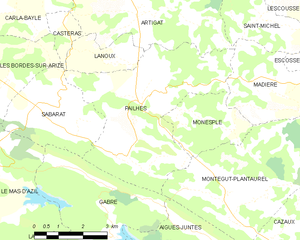
Carte des communes françaises: Pailhès